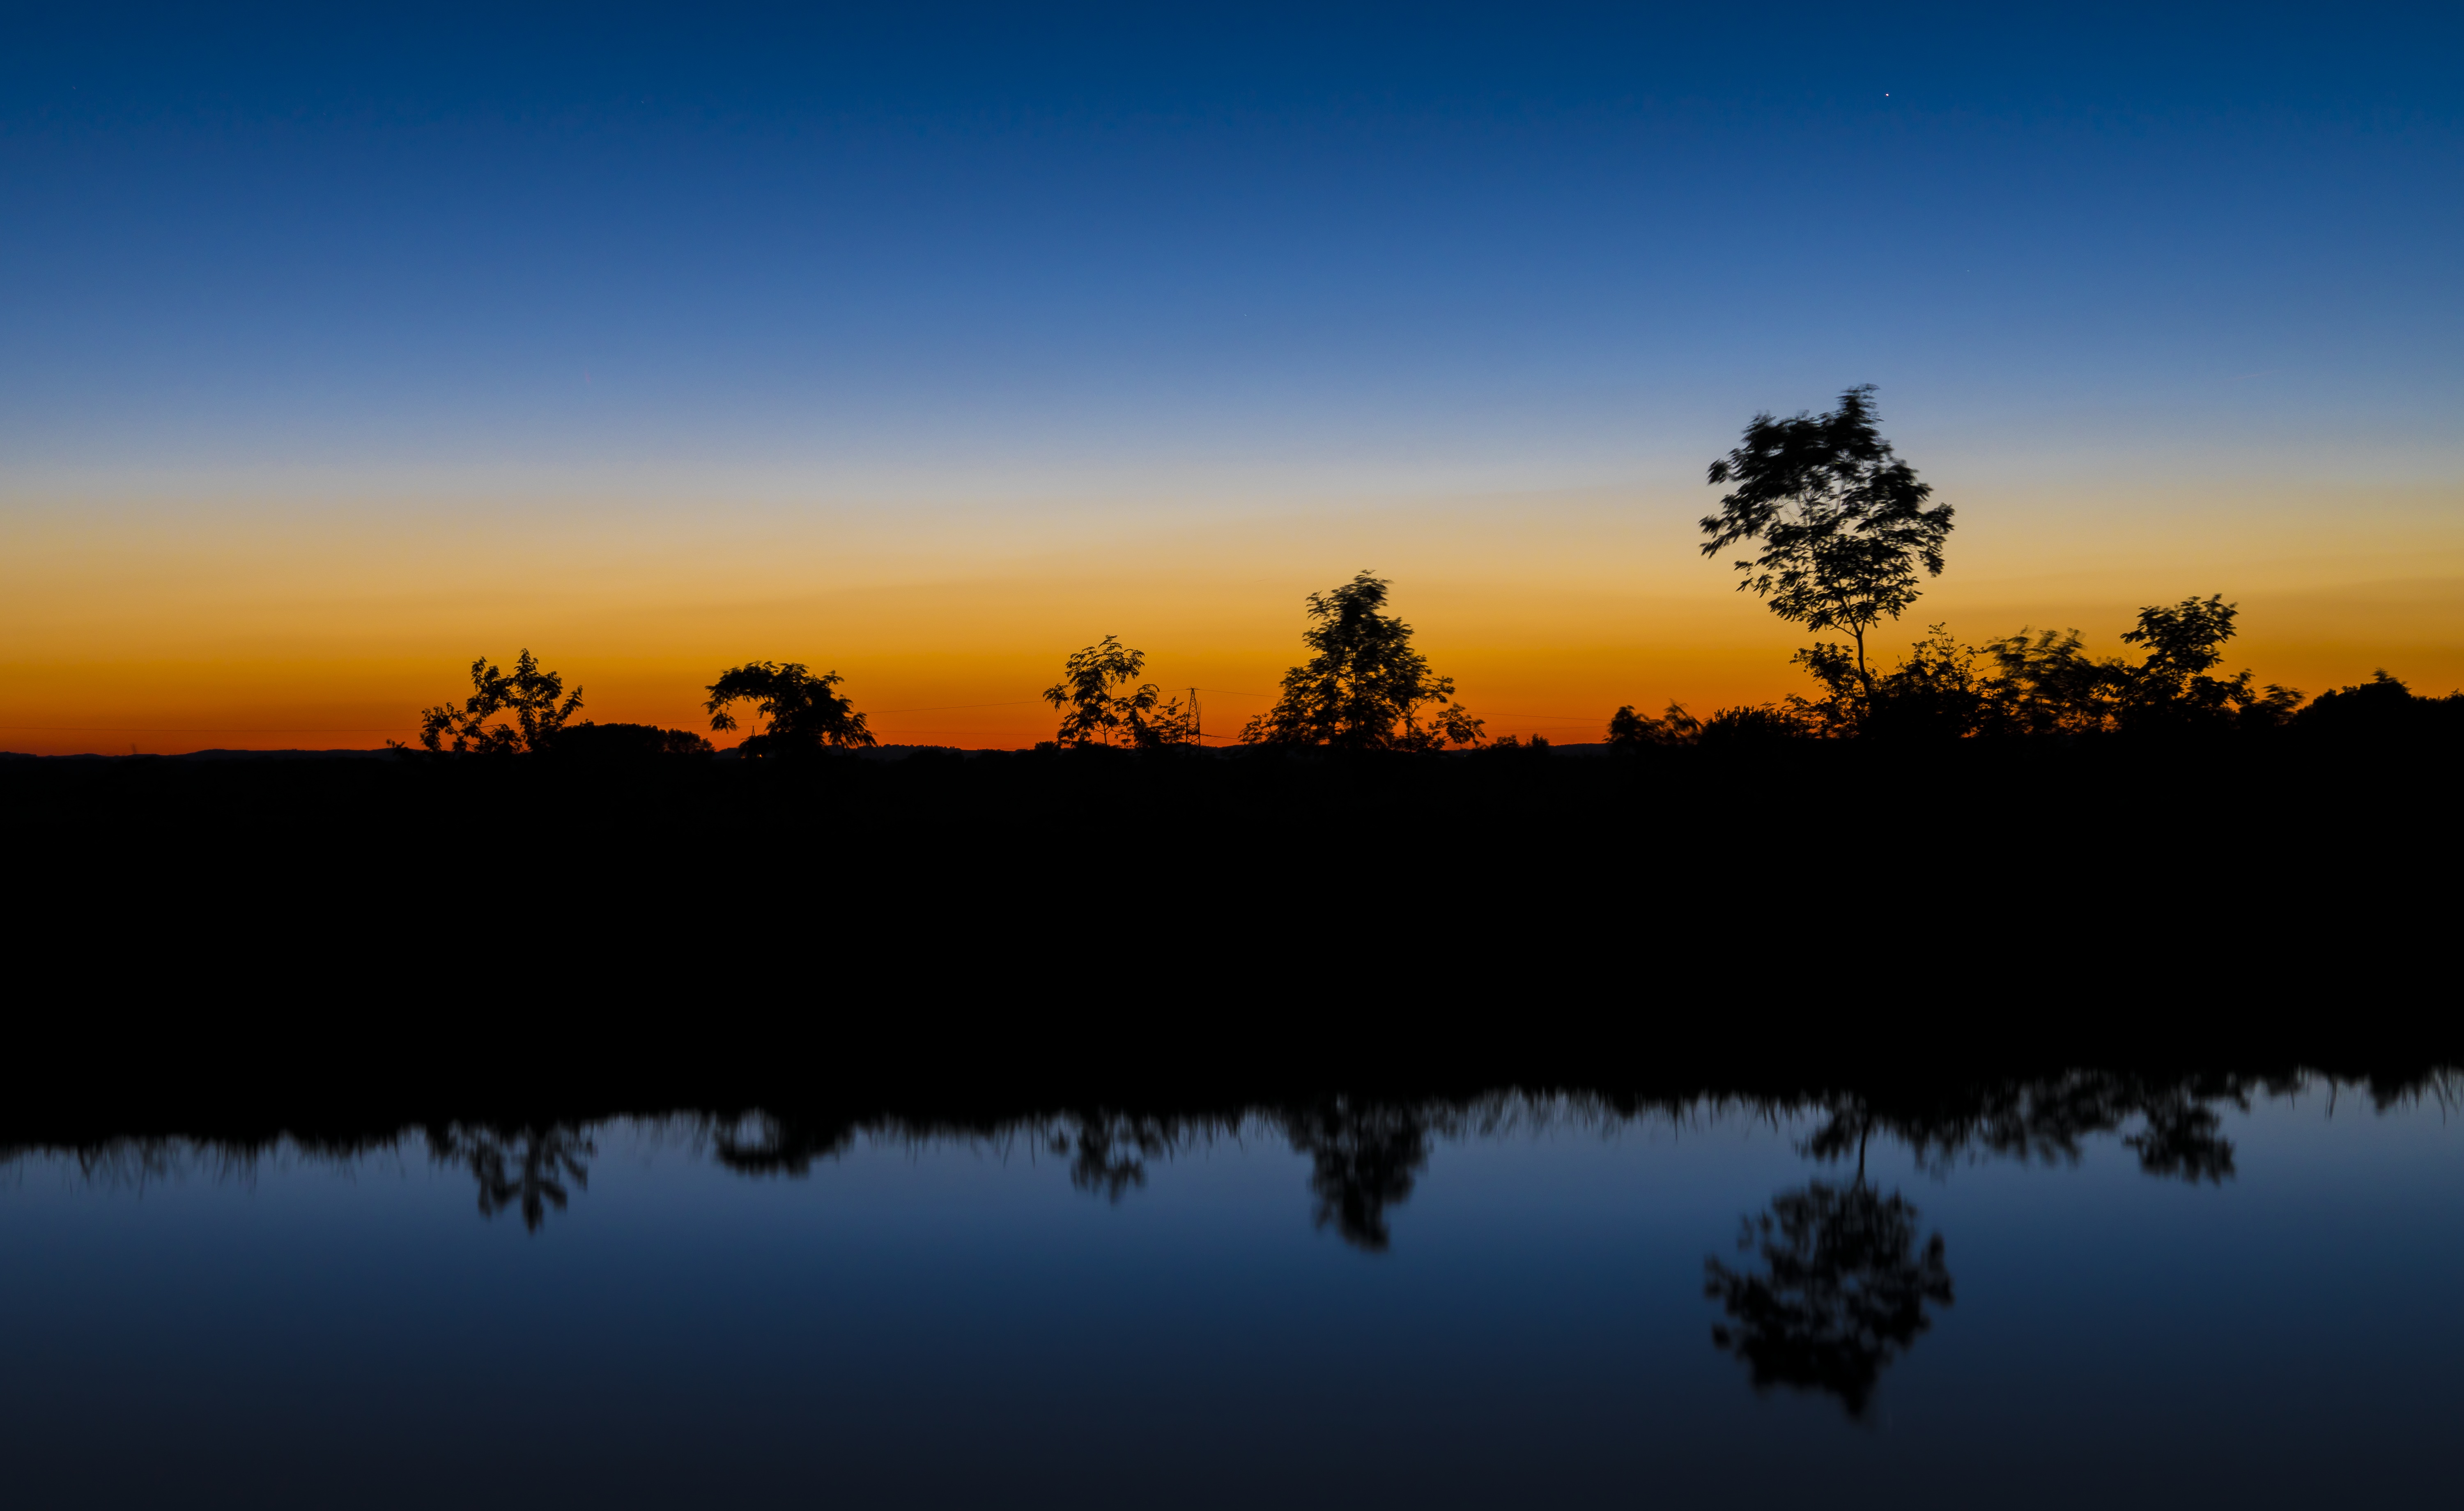
tree, water, nature, horizon, sunrise, sunset, night, prairie, sunlight, morning, dawn, river, dusk, evening, orange, reflection, red, blue, savanna, long exposure, plain, trees, grassland, reflections, mood, mirroring, night photograph, afterglow, back light, atmospheric phenomenon, computer wallpaper